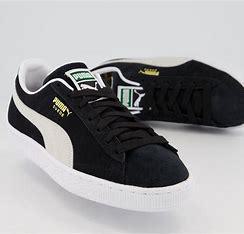
Brand: Puma
Model: Suede Classic